Robin Halliday Macartney

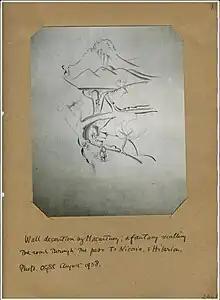
Wall decoration by Macartney

Crawford never lived in the house. During the war he rented it to tenants and finally sold it. Today it houses a restaurant within a hotel compound. On the side facing the sea, a glazed dining room has been added, and the murals are no longer visible. According to Crawford, "Macartney made a very good job of it, and subsequently – largely on the strength of this achievement – got an architectural post in the Cyprus government service."